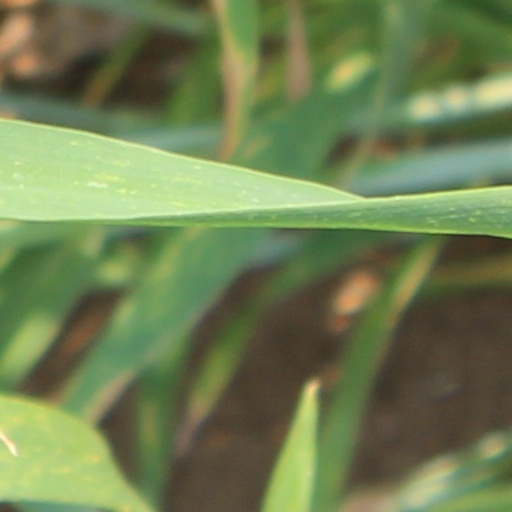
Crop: wheat